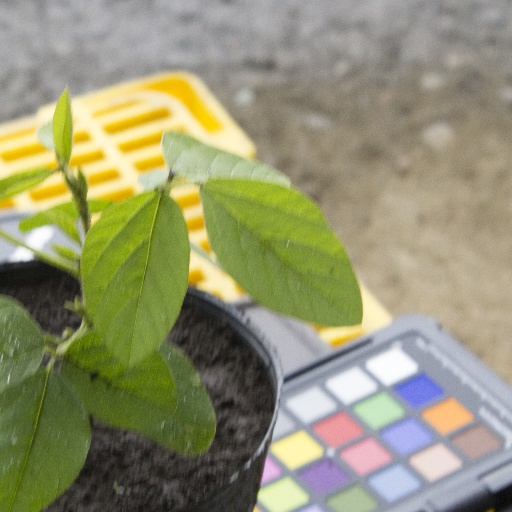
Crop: soybean